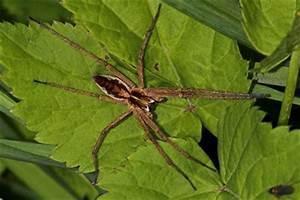
spider